Hurricane Ida (2009)

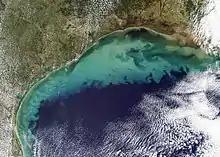
Sedimentation in the northwestern Gulf of Mexico in the wake of Hurricane Ida

As Hurricane Ida moved over the Yucatán Channel on November 8, the NHC issued a hurricane watch for areas between Grand Isle, Louisiana and Mexico Beach, Florida. As the storm moved closer to the states, a tropical storm warning was declared for areas between Grand Isle and Pascagoula, Mississippi, as well as areas between Indian Pass, Florida, and the mouth of the Aucilla River. The hurricane watch was also modified to encompass a smaller area, between Grand Isle and Pascagoula. A hurricane warning was also issued from Pascagoula to Indian Pass. During the afternoon of November 9, all hurricane watches and warnings were discontinued and the tropical storm warning was modified to include areas between Grand Isle and the mouth of the Aucilla River. As Ida became extratropical, the NHC discontinued all watches and warnings on the storm on November 10.